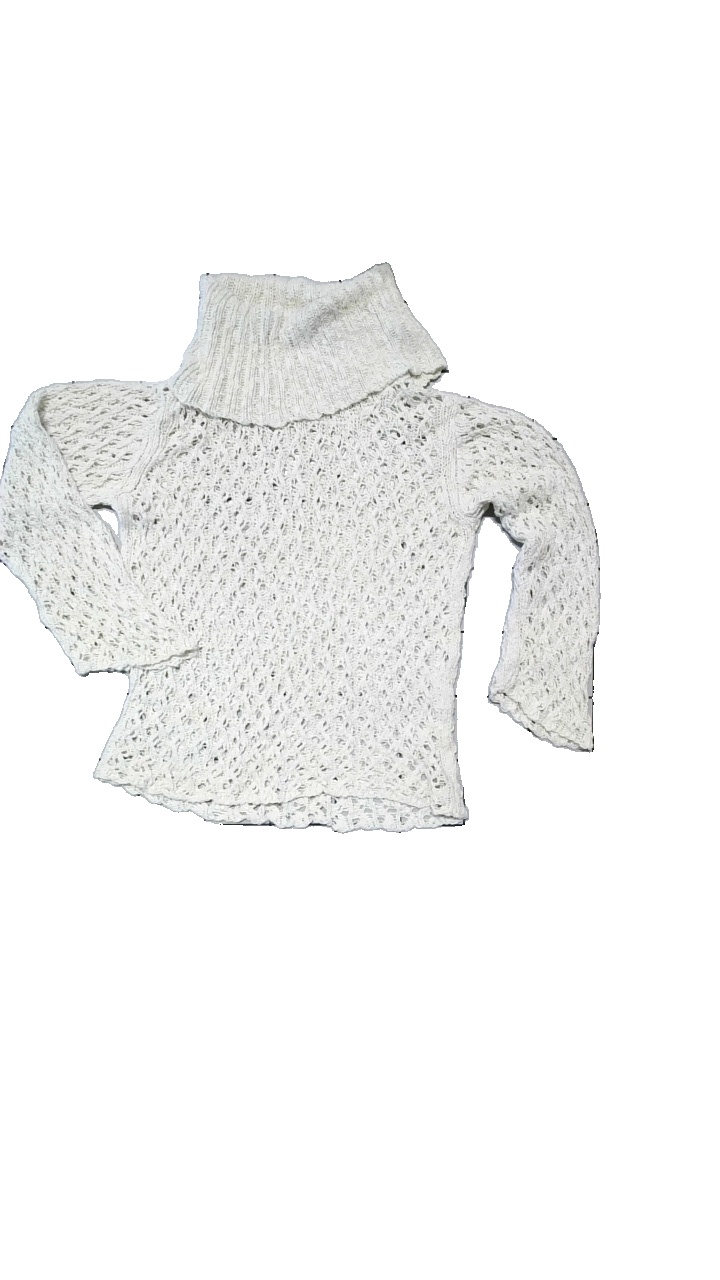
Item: Sweater (Ladies)
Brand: Bon'a Parte
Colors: Beige
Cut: Regular
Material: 100% cotton
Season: All
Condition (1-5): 4
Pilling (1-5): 4
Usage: Reuse
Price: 100-150